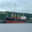
Label: ship